Española Valley High School

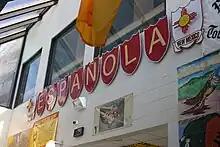
Memorabilia from the 1984 Tournament of Roses parade hang in the EVHS entry area

Española Valley High School's band, "Sound of Northern New Mexico", under the direction of Robert Felix, gained national recognition. Throughout the 1980s, the band participated in numerous competitions, including several college bowl games. In 1984, the band received an invitation from the Tournament of Roses Committee to perform in the Rose Parade in Pasadena, California, marking a historic first for the event. EVHS is one of only four schools in New Mexico to have participated and marched in the Rose Parade.